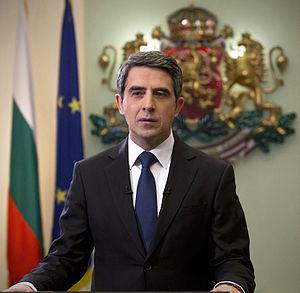
Rossen Assenov Plevneliev, né le 14 mai 1964 à Gotsé Deltchev, est un entrepreneur et homme d'État bulgare, président de la République du 22 janvier 2012 au 22 janvier 2017.
Le président de la république de Bulgarie est le chef de l’État bulgare, dont les compétences politiques et institutionnelles sont régies par le chapitre IV de la Constitution bulgare du 13 juillet 1991.